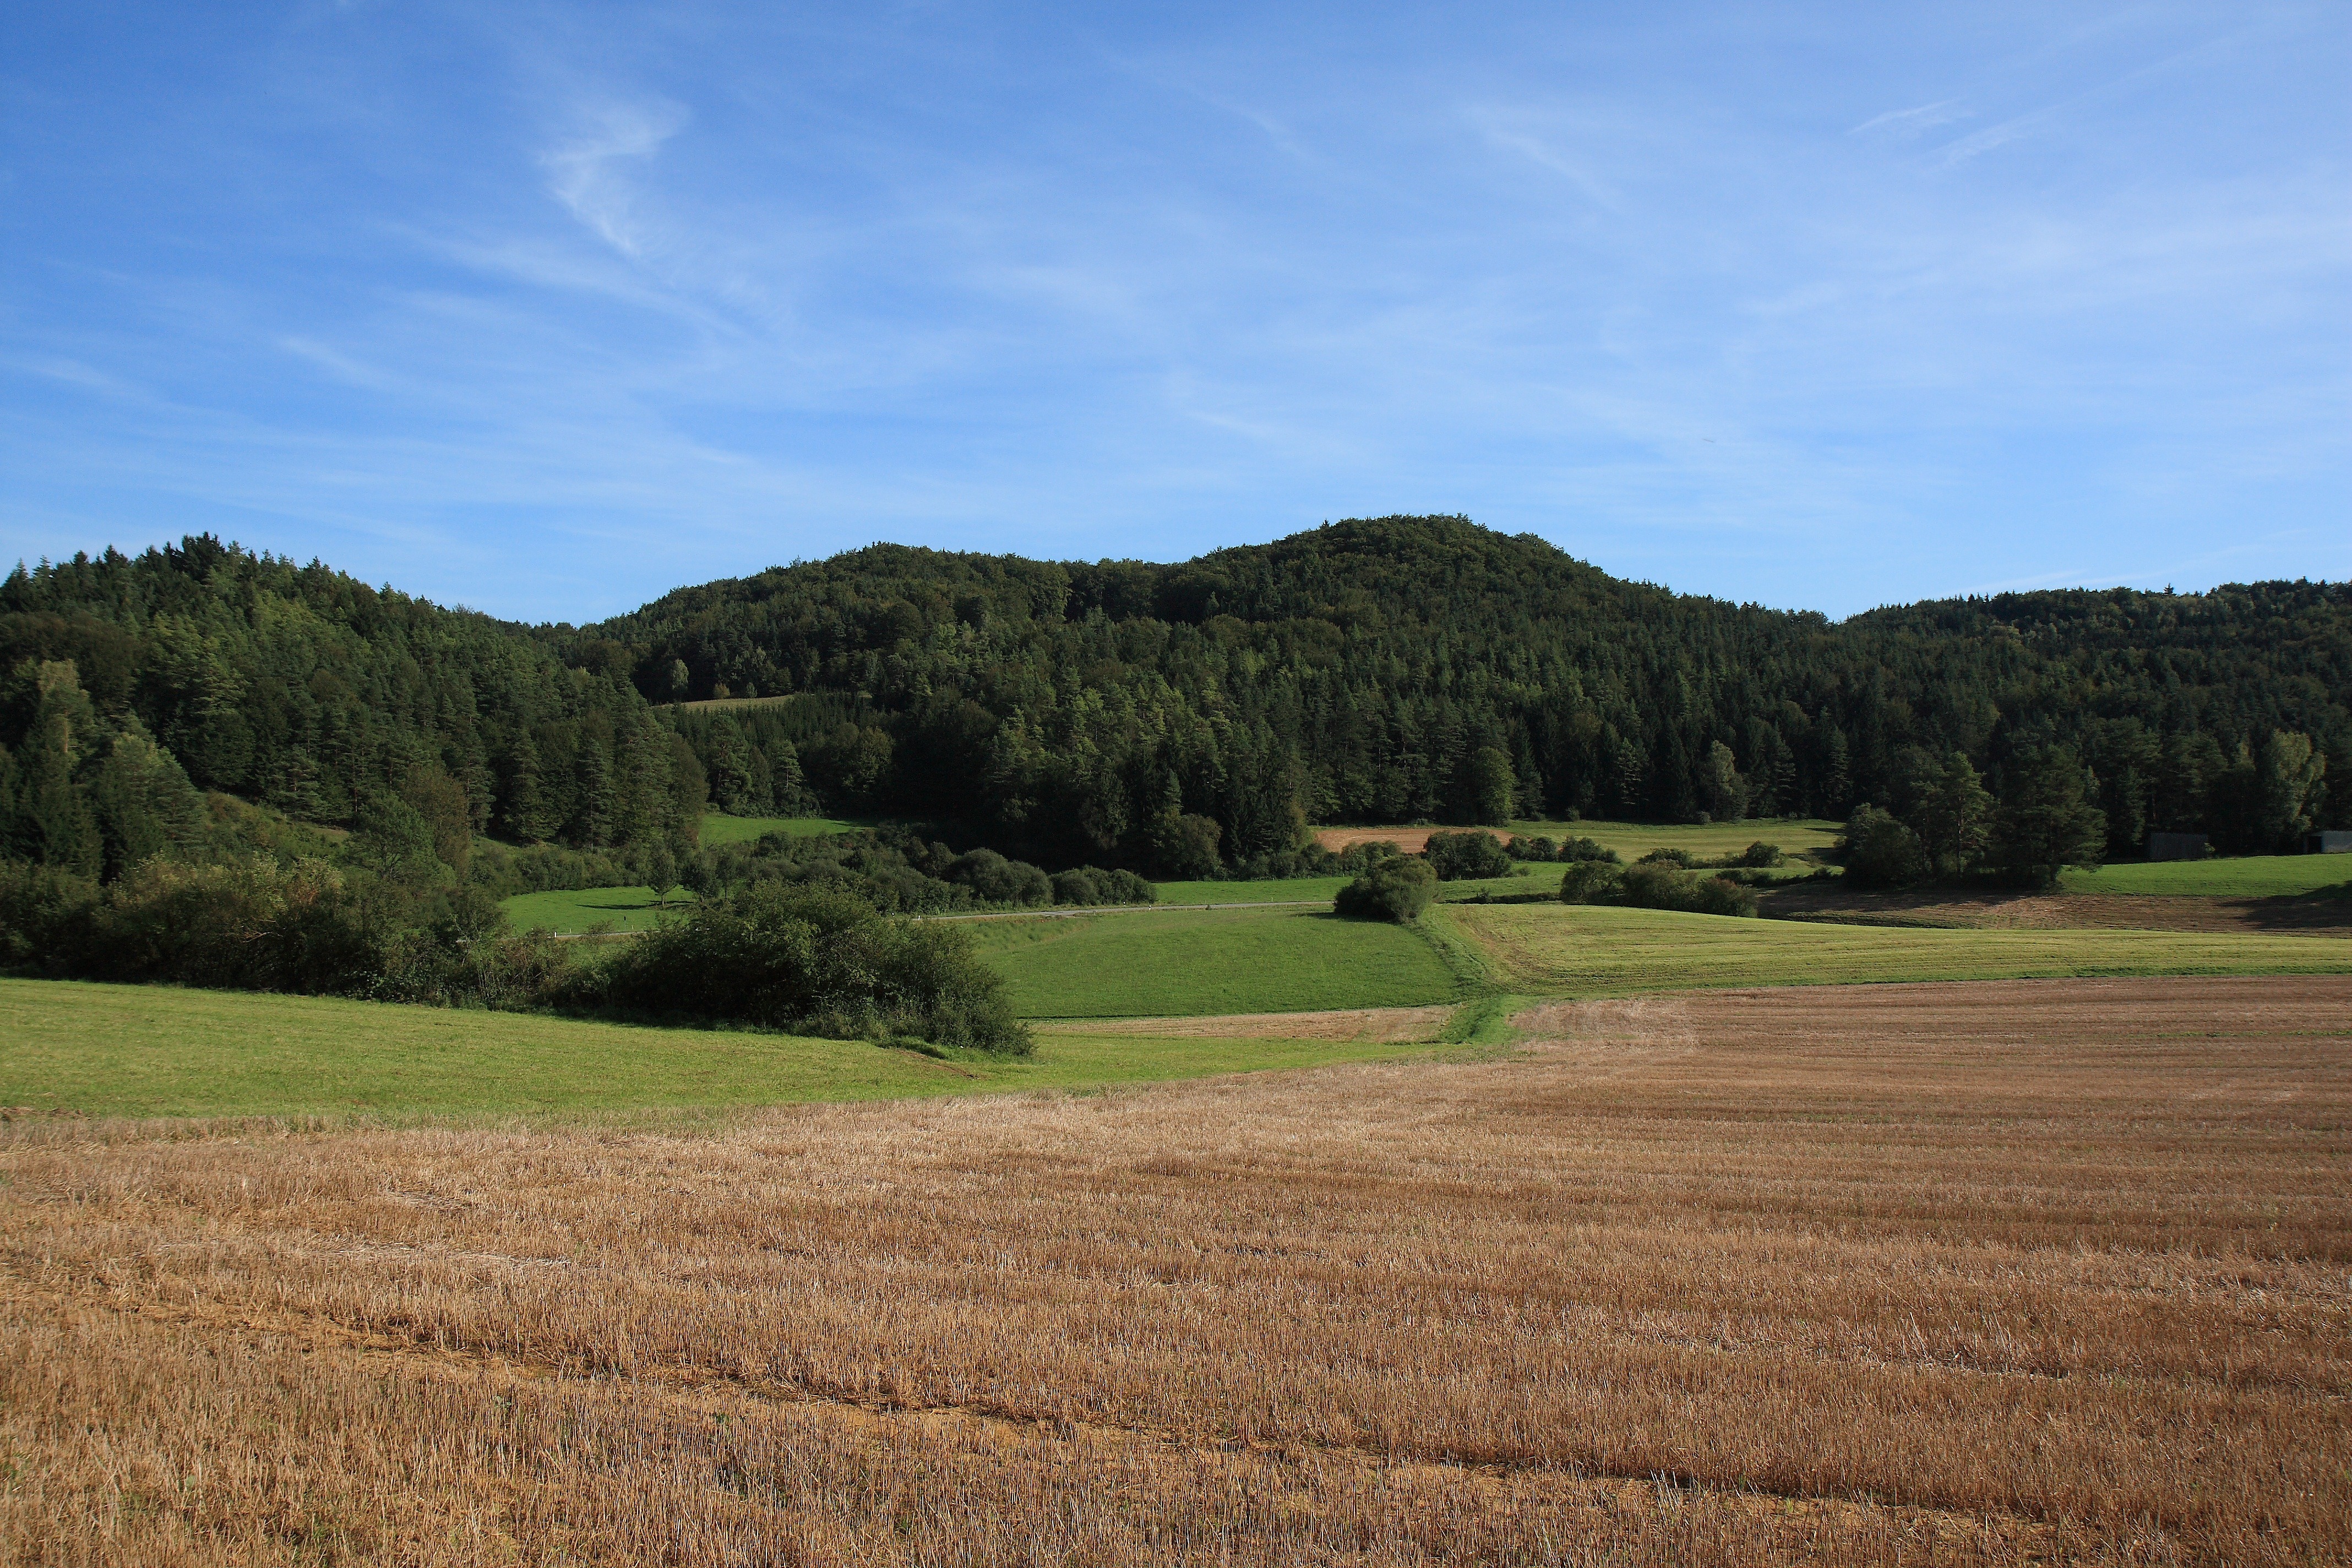
landscape, tree, nature, forest, grass, mountain, plant, sky, field, farm, meadow, wheat, prairie, countryside, hill, country, summer, rural, crop, scenic, pasture, soil, agriculture, plain, trees, woods, outside, clouds, fields, mountains, grassland, crops, plateau, germany, habitat, ecosystem, rural area, geographical feature, grass family, sport venue